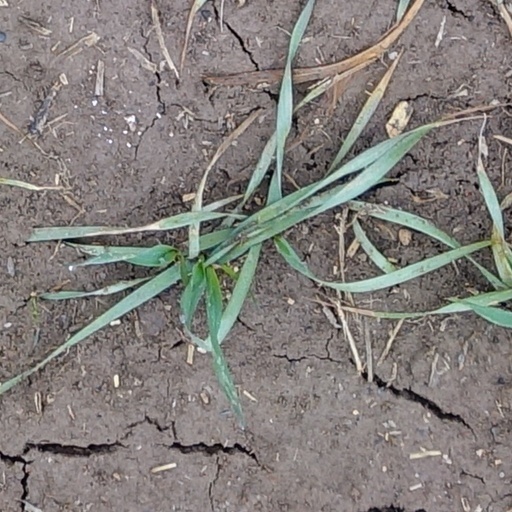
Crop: wheat